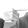
ASL letter: G